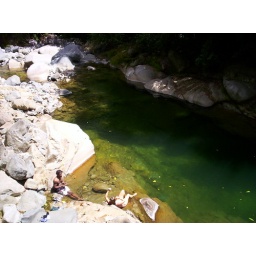
we biked about 20km up the river and went swimming in this cool spot